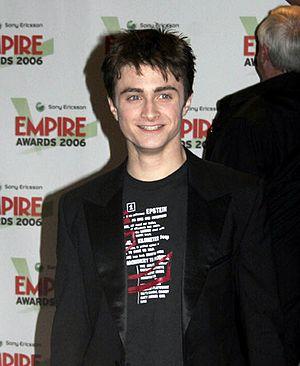
Daniel Radcliffe/ˈdænjəl rædklɪf/, né le 23 juillet 1989 dans le quartier londonien de Fulham, est un acteur et producteur britannique.
Bravo Otto est un prix attribué depuis 1957 par les lecteurs du magazine allemand Bravo.